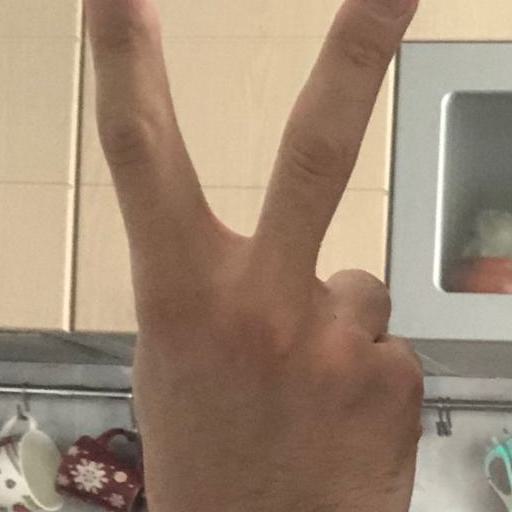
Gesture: peace_inverted